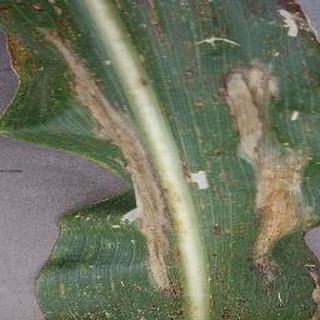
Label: corn_northern_leaf_blight